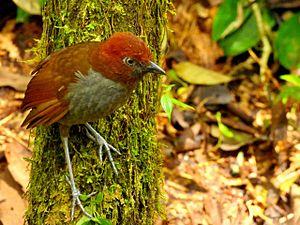
Grallaria nuchalis
La Grallaire à nuque rousse est une espèce d'oiseau de la famille des Grallariidae.